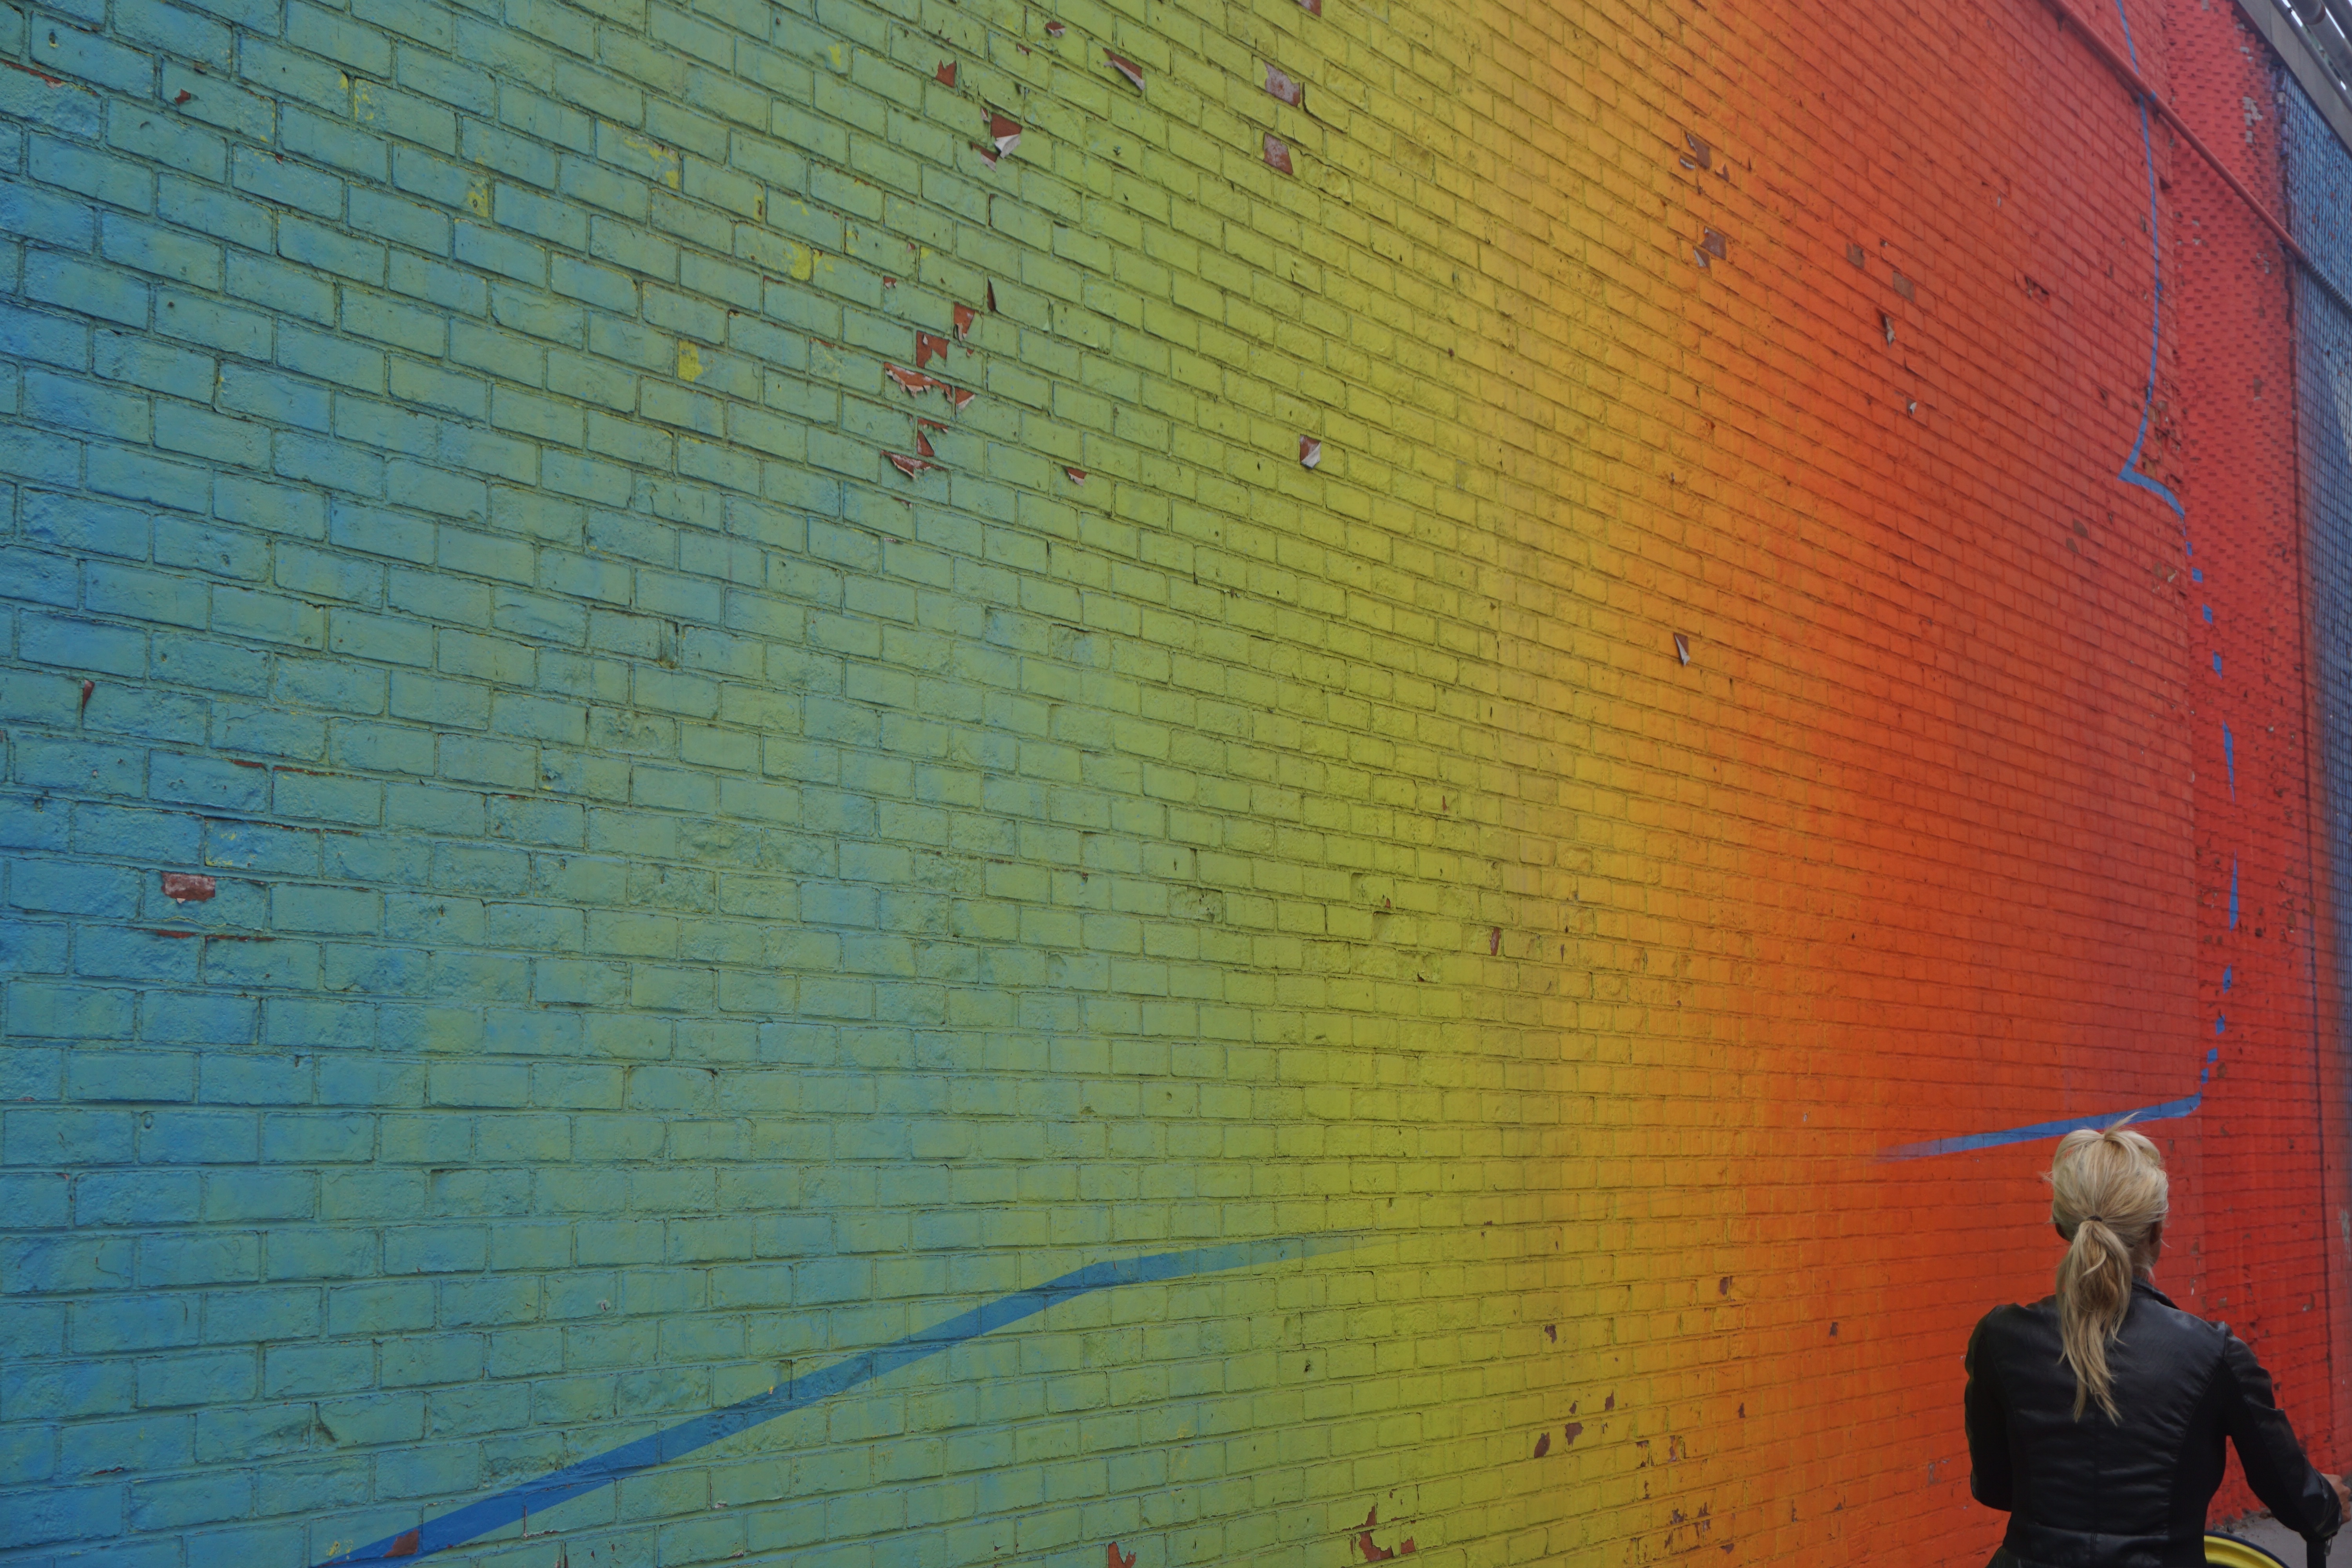
wall, line, red, color, blue, circle, art, shape